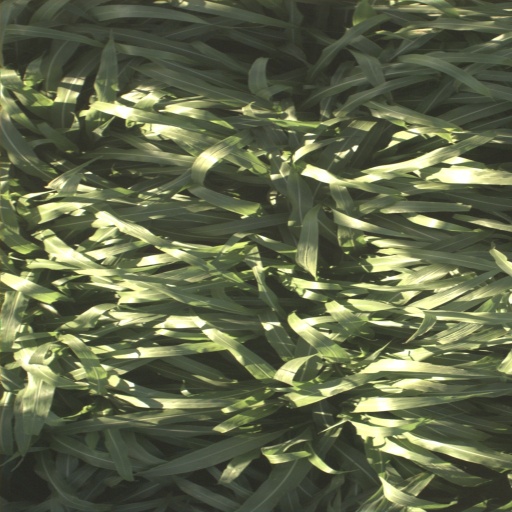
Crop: sorghum